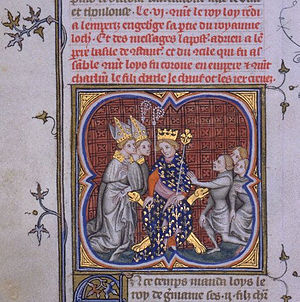
Karloman af Bayern
Billede fra det 14. århundrede af Ludvig den Tyskes tre sønner med Karloman, Ludvig den yngre og Karl, der sværger troskab til faderen
Karloman var den ældste søn af Ludvig den Tyske.